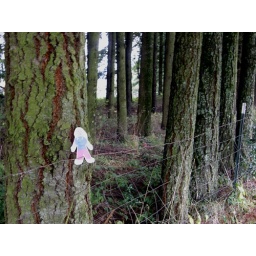
After they cut down all the trees in an area, they plant new ones - all in rows!